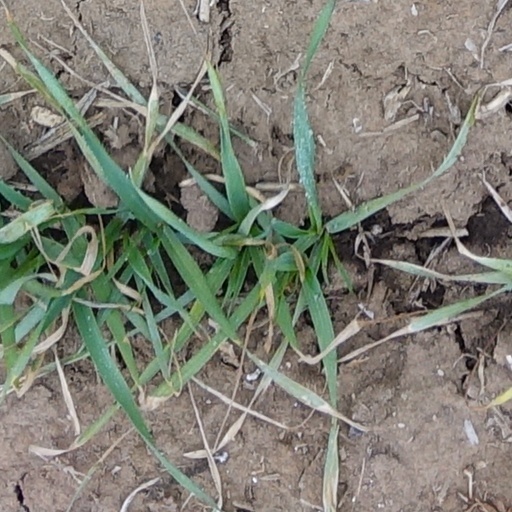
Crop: wheat